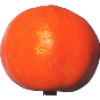
Label: clementine